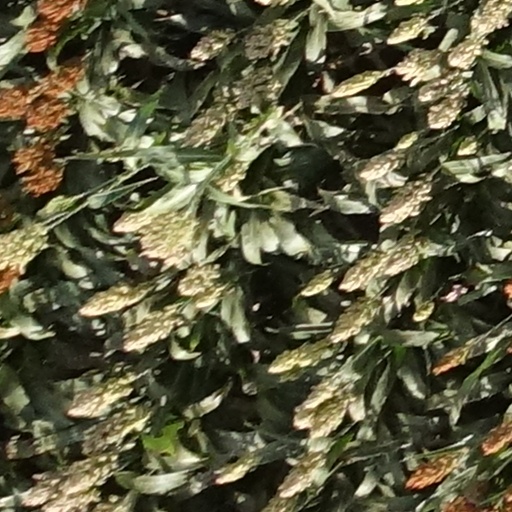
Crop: sorghum